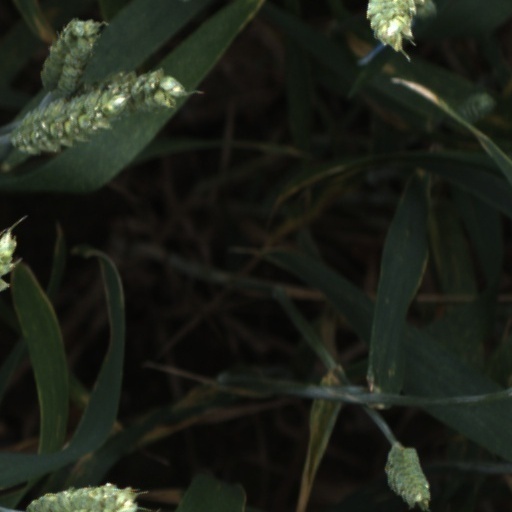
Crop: wheat